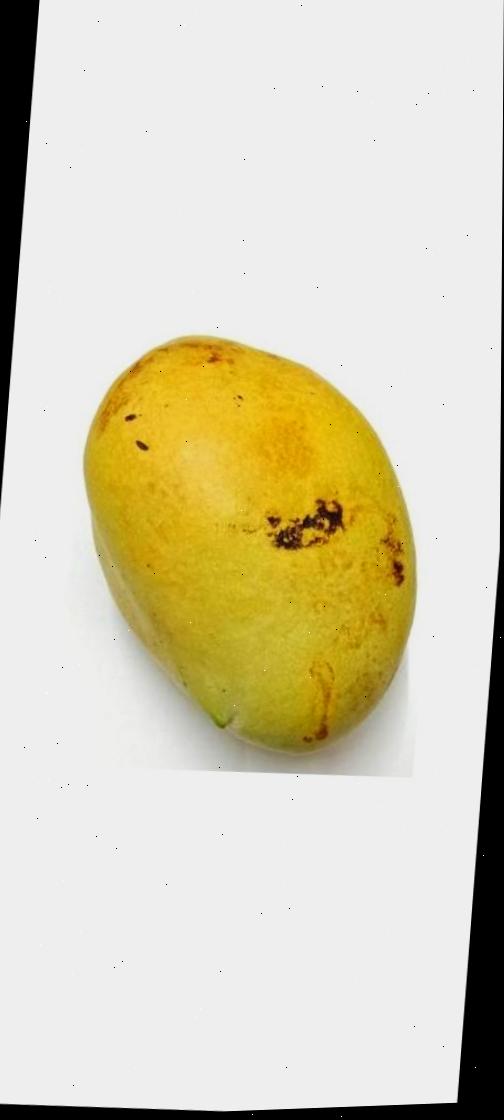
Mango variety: Bari-11